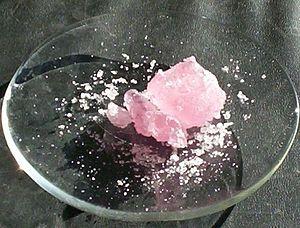
Le manganèse est l'élément chimique de numéro atomique 25, de symbole Mn. Le corps simple est un métal de transition.